History of Nintendo

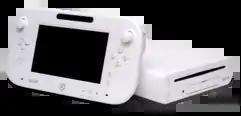

The GameCube was released in September 2001 in Japan, November 2001 in North America, and May 2002 in Europe. The system had a strong launch—Nintendo said it was stronger than those of the PS2 and Xbox—but sales in succeeding months were lower than expected. This was partially due to the system's small early library; this included "Luigi's Mansion", which was seen as an underwhelming launch title. The GameCube also did not have a built-in DVD player, while the PS2 did; the Panasonic Q edition of the GameCube, which does have one, only ever released in Japan.